Las Cruces Veterans Memorial Park

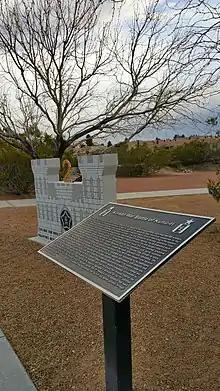
Korean War Memorial in Las Cruces, NM

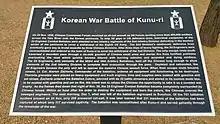
Plaque commemorating the Korean War Battle of Kunu-ri

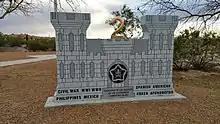
2nd Engineer Battalion Castle, Korean War Veteran Memorial, Las Cruces NM

The Marine Corps League received a dedicated monument specifically to honor the Marines who have fought in previous wars and to those who continue to serve this day. The monument consists of an alloyed structure shaped in the Marine Corps emblem, referred to as the “Eagle, Globe, and Anchor.” Within this emblem, the Eagle represents the United States, with the Globe representing the area of responsibility the Marines will cover, and the fouled Anchor to express the aquatic function the Marines serve in junction with the Navy. The emblem is surrounded by some of the titles Marines have earned over the years including slang, such as “The Few The Proud, “Gung-ho,” and “Leather Neck” to name a few. Next to the monument are the words “Since 1775 Uncommon Valor has been a Common Virtue. United States Marines,” referring to the founding year of the Marine Corps.